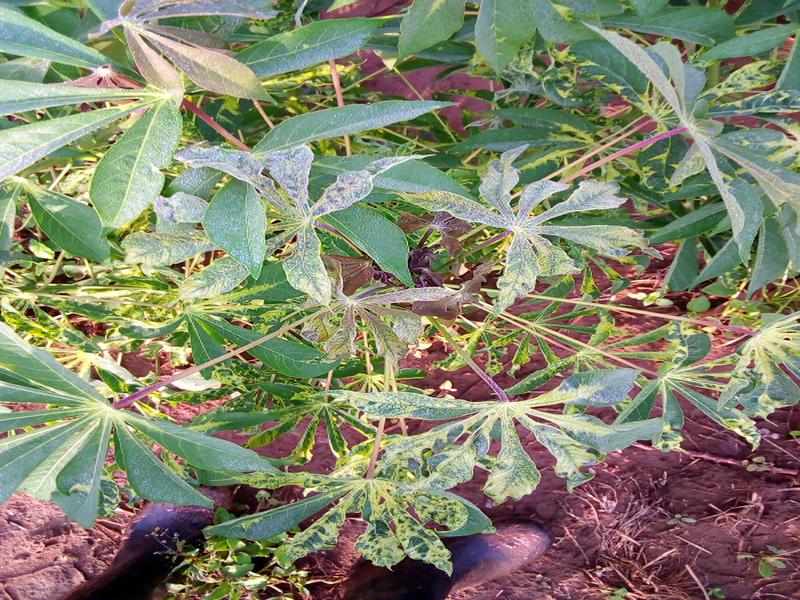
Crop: cassava
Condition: mosaic_disease